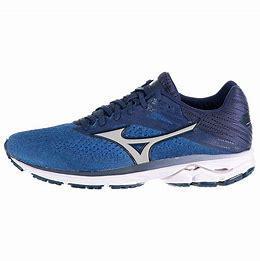
Brand: Mizuno
Model: 100